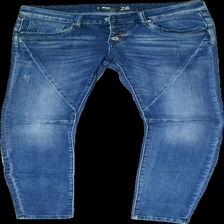
View: front
Type: Jeans
Category: Ladies
Brand: Fbsisters (New Yorker)
Colors: Blue
Material: 100% cotton
Cut: Regular, Tight
Season: All
Trend: Denim
Smell: Minor
Price range: 100-150
Recommended usage: Reuse
Comment:  detergent smell